Lisa Crystal Carver

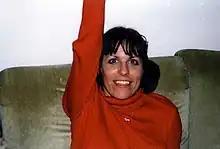
Carver in 1999

Lisa Crystal Carver (born November 9, 1968, Dover, New Hampshire), also known as Lisa Suckdog, is an American writer known for her writing in "Rollerderby". Through her interviews, she introduced the work of Vaginal Davis, Dame Darcy, Cindy Dall, Boyd Rice, Costes (her ex-husband with whom she performed as Suckdog), Nick Zedd, GG Allin, and Liz Armstrong to the public. A collection of notable articles from the zine was published as "Rollerderby: The Book".